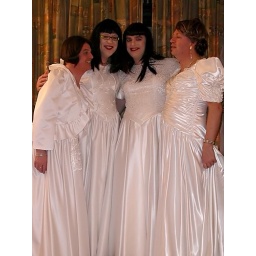
Four happy brides in an ocean of white satin.